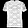
Label: Shirt